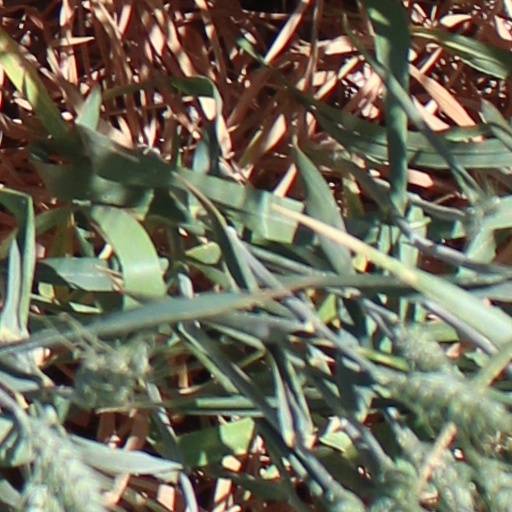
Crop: wheat